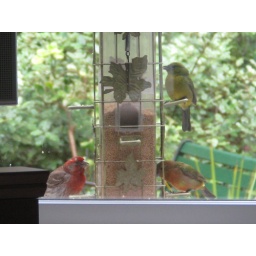
Sue S.'s molting green bird - and he's banded! (silver over dark green on left leg)